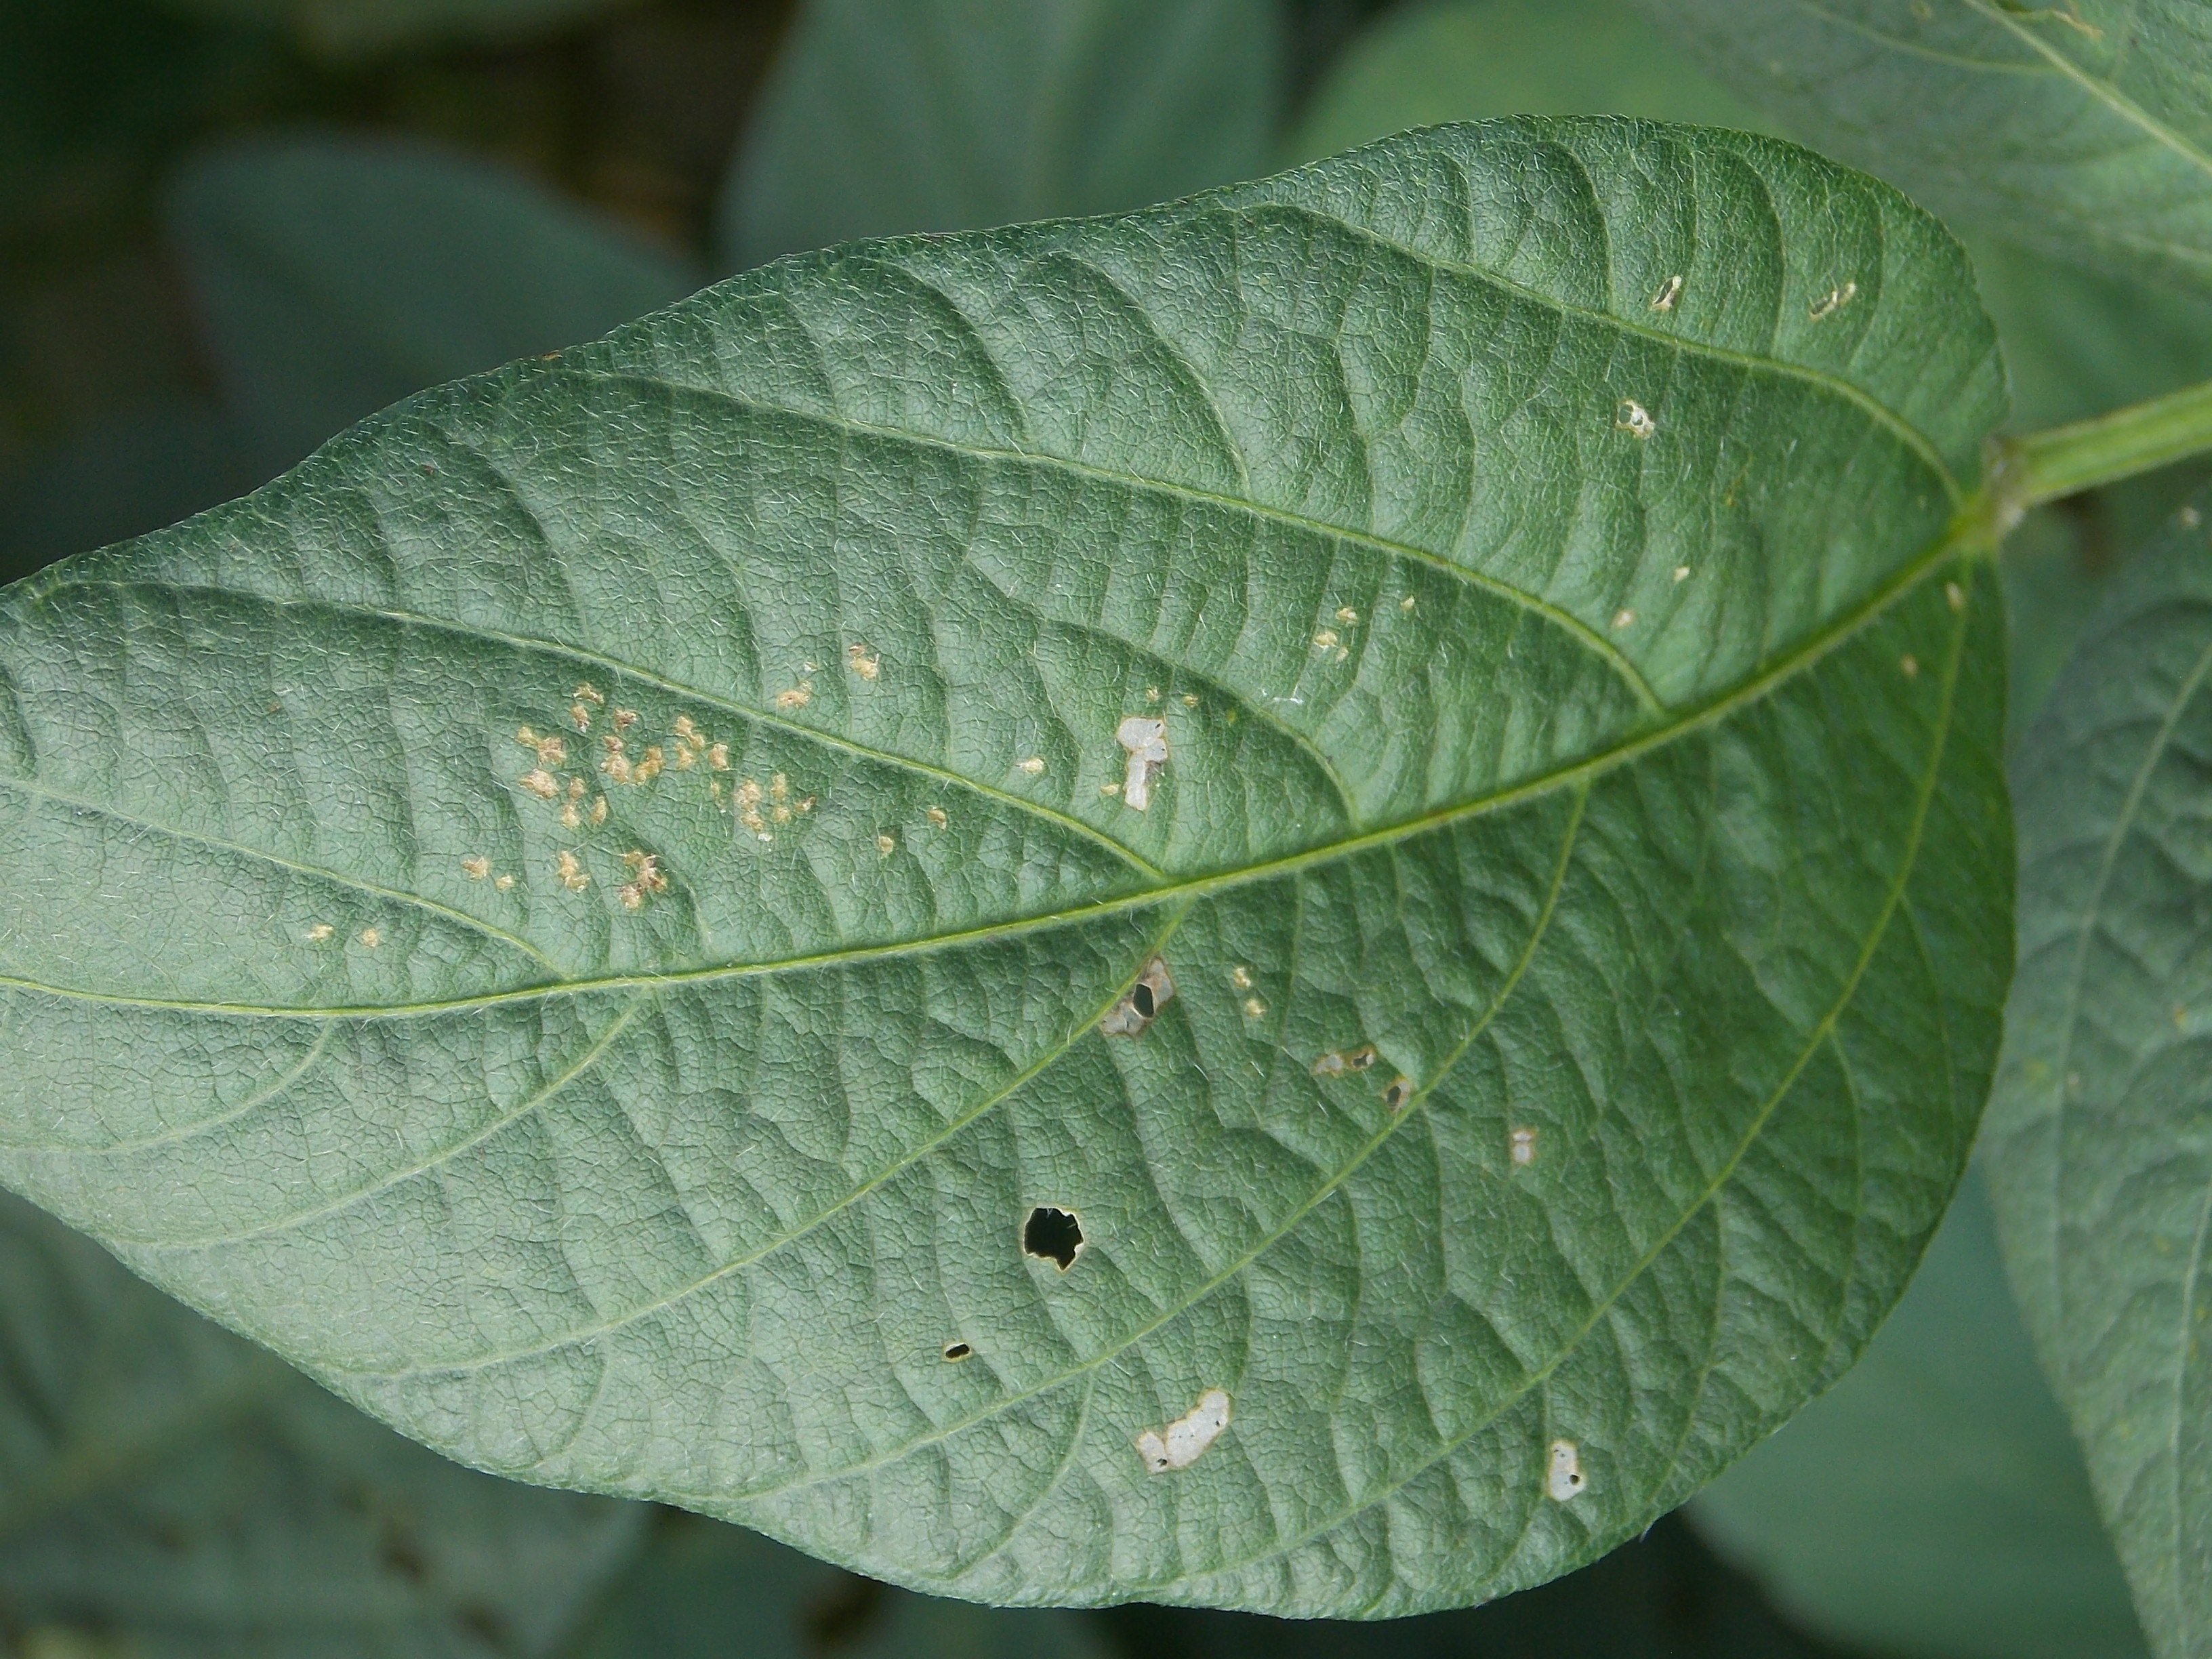
Label: Disease